Anatoly Rubin

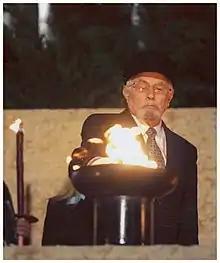
Anatoly Rubin lights one of the six memorial torches at the National Observance of Holocaust Memorial Day at Yad VaShem in Jerusalem, 2012

In 1989, Rubin was sent by Nativ to the USSR to encourage Aliyah. Over the next two years many Minsk and Leningrad Jews followed him to Israel.